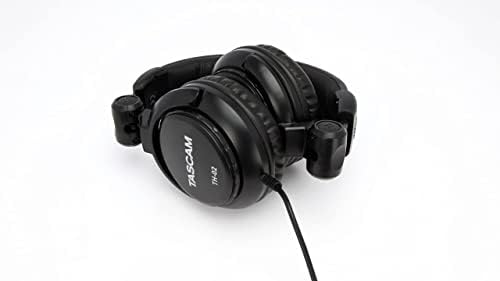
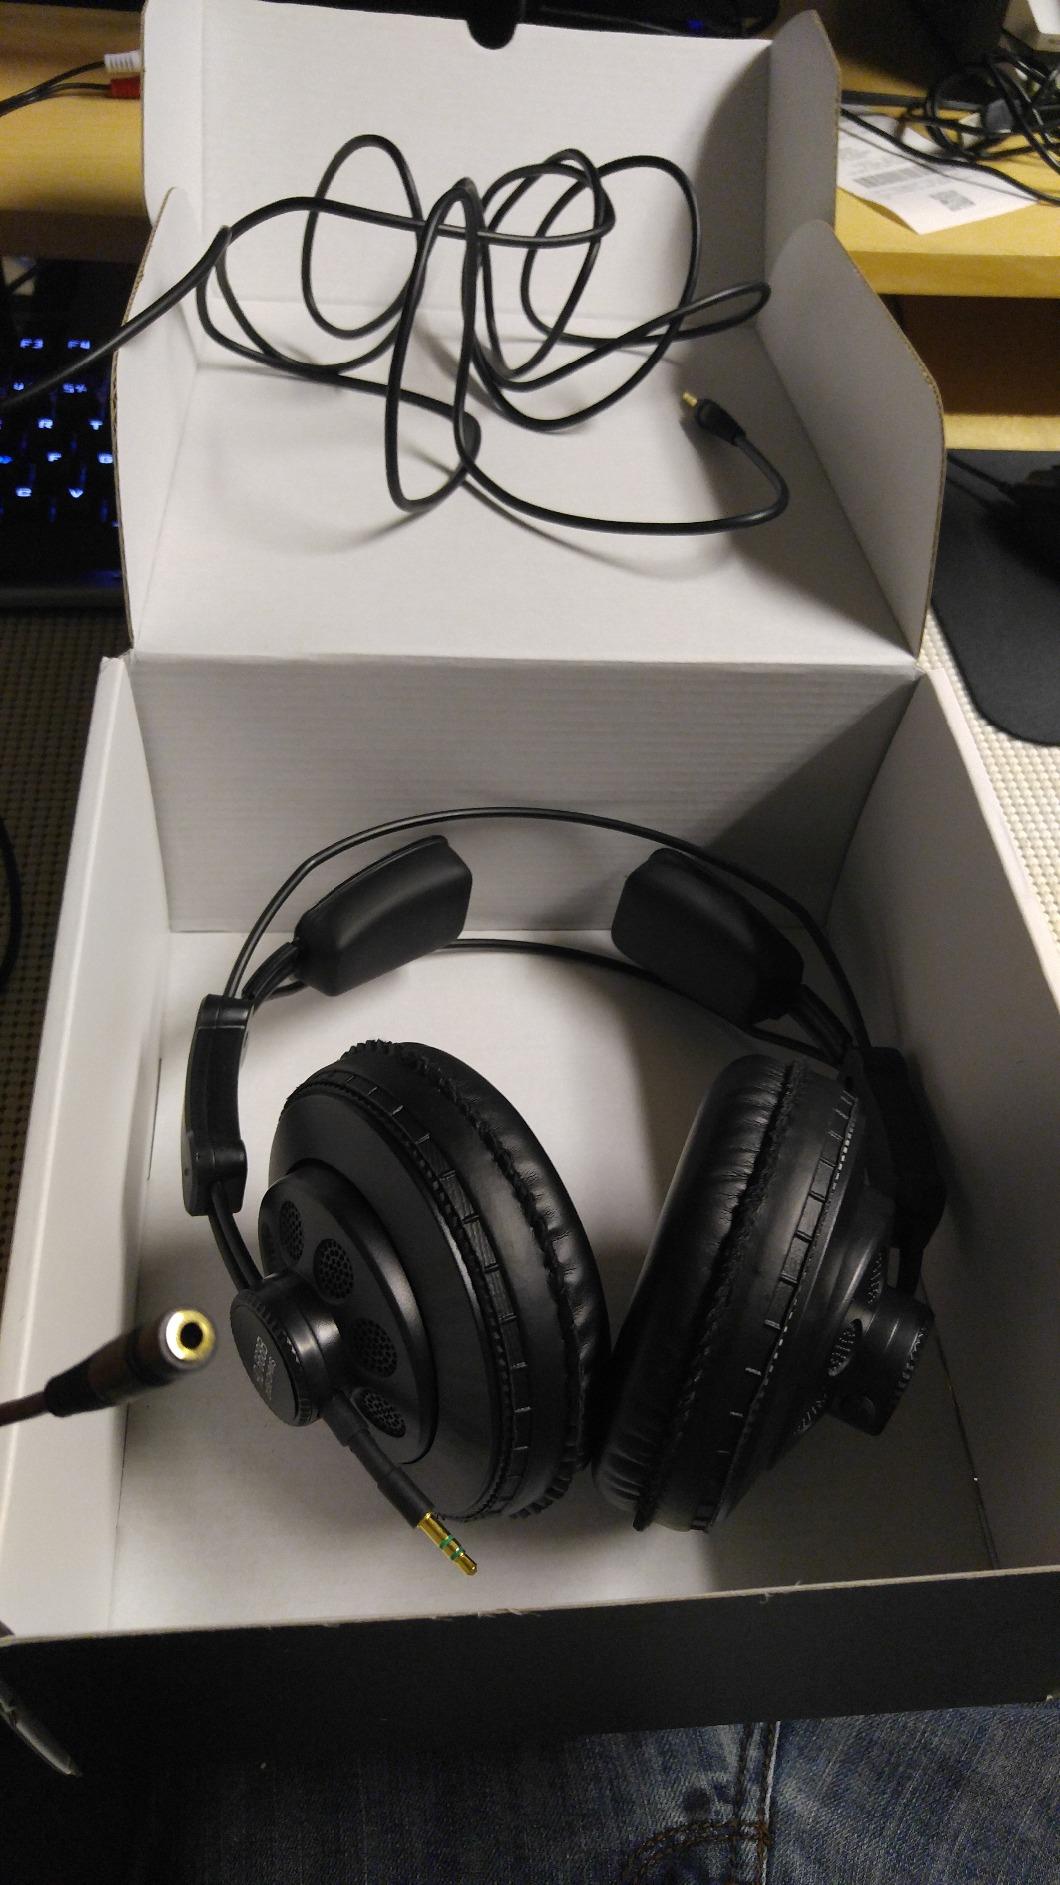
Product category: headphones
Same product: no